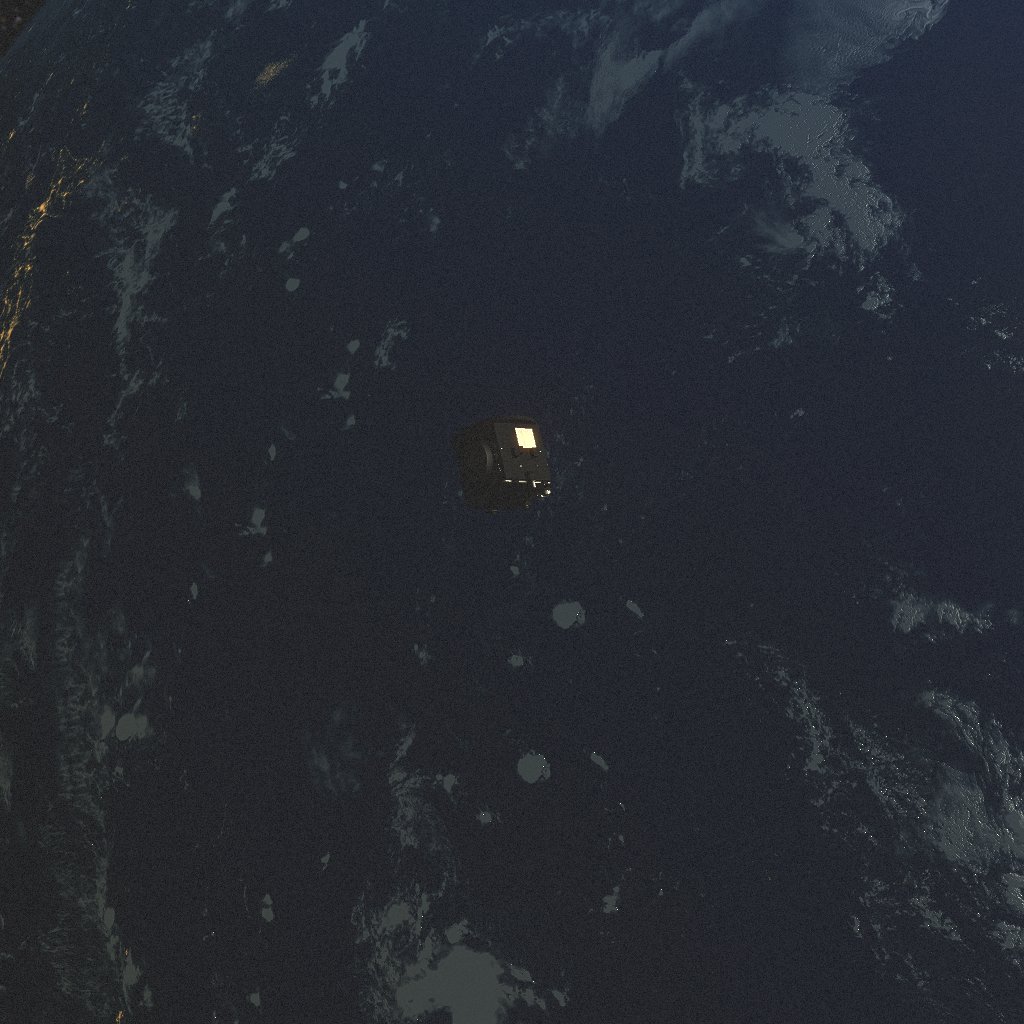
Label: proba_3_ocs